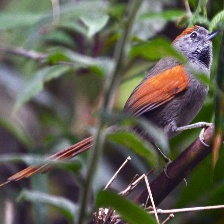
Species: AZARAS SPINETAIL
Scientific name: SYNALLAXIS AZARAE